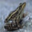
Label: frog